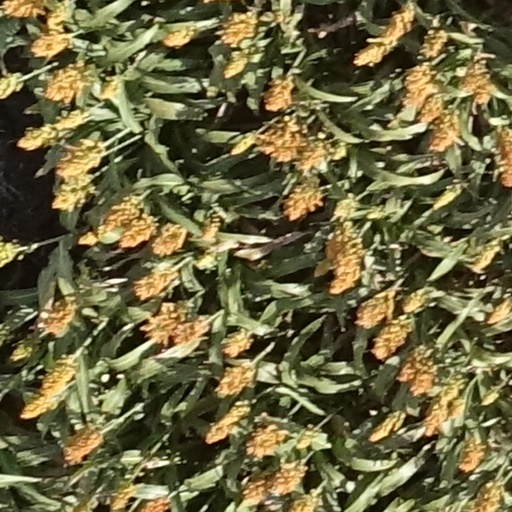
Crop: sorghum